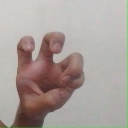
अक्षर: छ